Bamboo fly rod

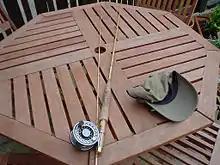

A bamboo fly rod or a split cane rod is a fly fishing rod that is made from bamboo. The British generally use the term "split cane." In the U.S., most use the term "bamboo." The "heyday" of bamboo fly rod production and use was an approximately 75-year period from the 1870s to the 1950s when fiberglass became the predominant material for fly rods. Nevertheless, bamboo fly rods made from skilled makers continue to be 'state-of-the-art' in performance and are cherished and revered by their owners.